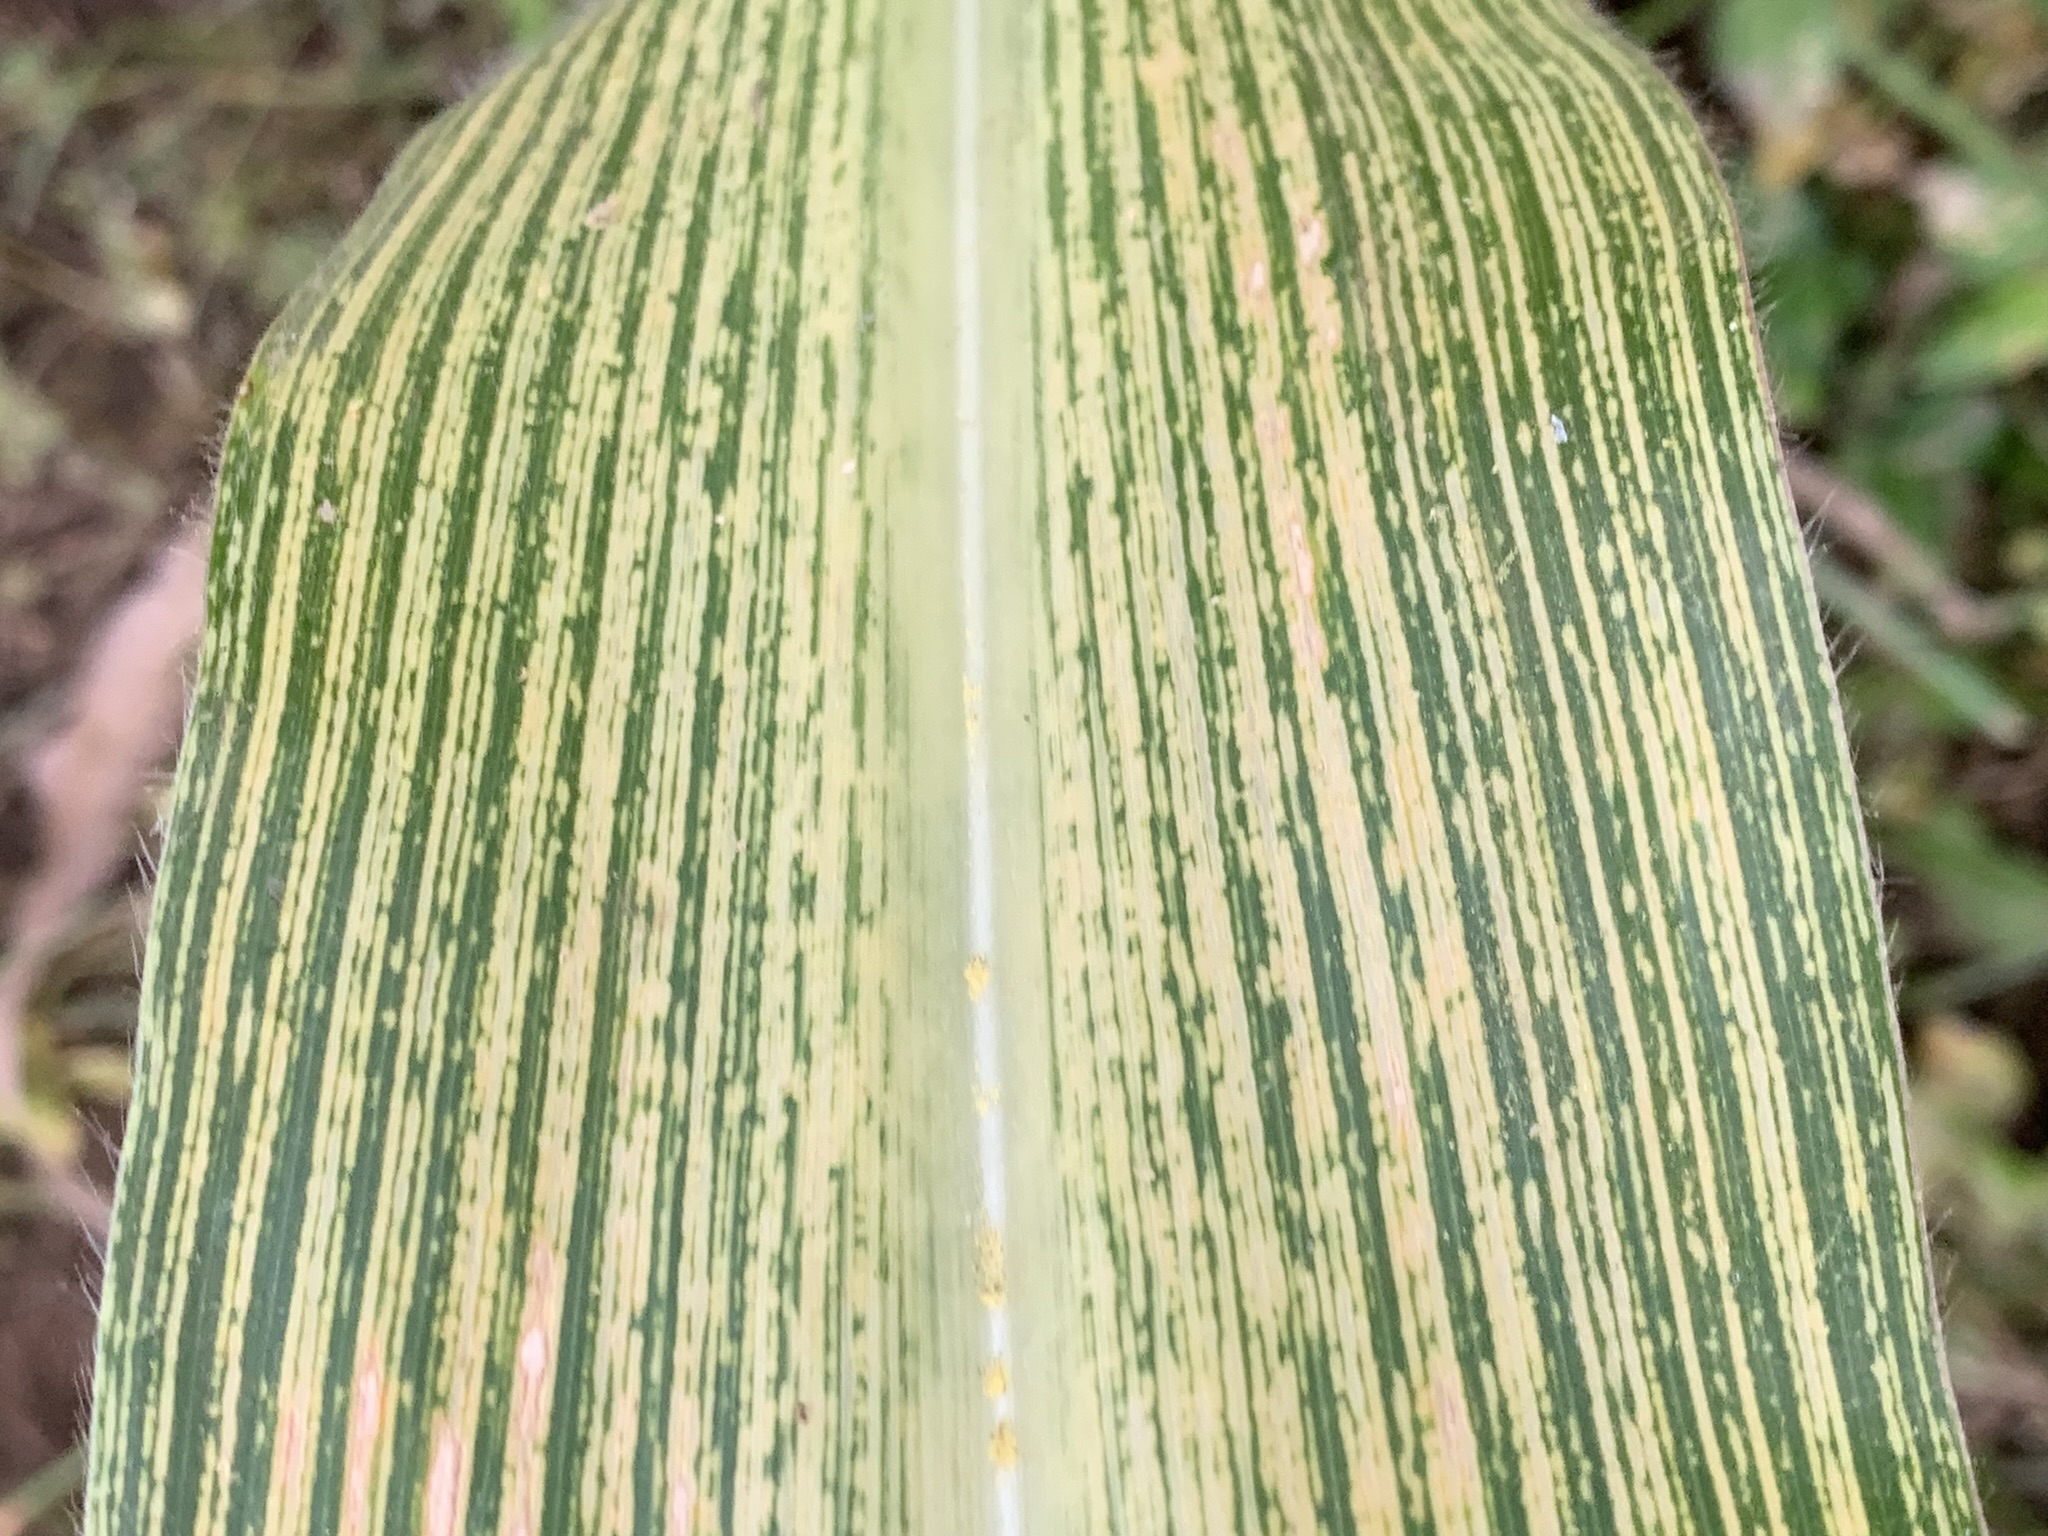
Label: MSV